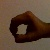
The image shows a hand gesture representing the number 0 in Indian Sign Language.